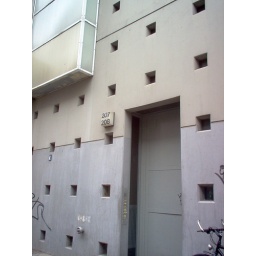
Rem Koolhaas by Freidrichstrasse - I don`t like the building (facade), but this entrance is cute :)